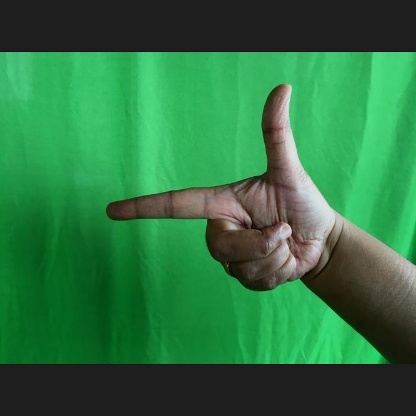
Mudra: Chandrakala